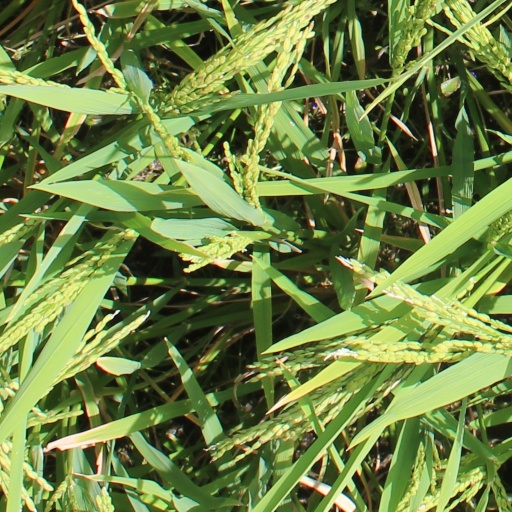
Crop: rice